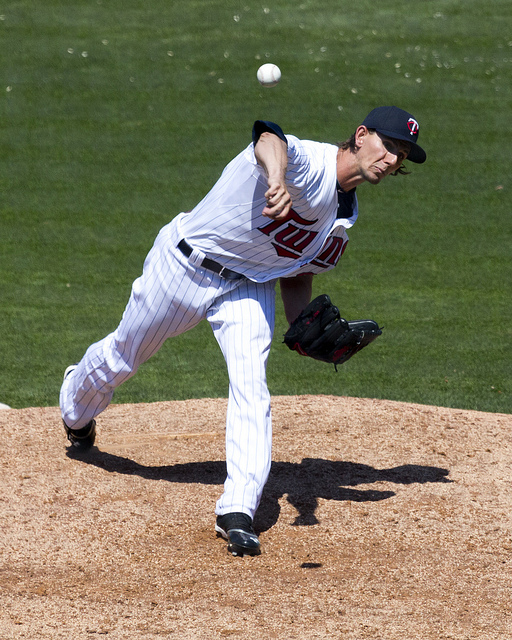
một người đàn ông đang thực hiện động tác ném quả bóng chày